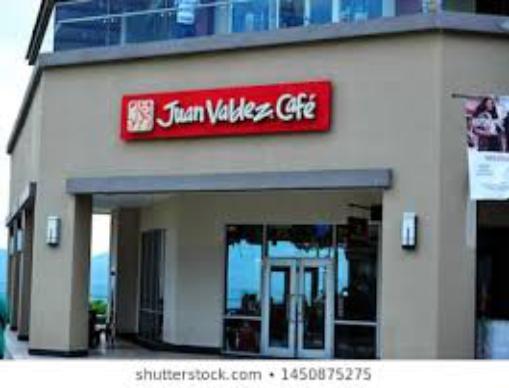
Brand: Juan Valdez Cafe
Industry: Food